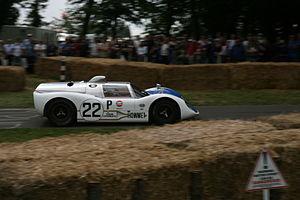
La Howmet TX est une automobile de Sport-prototypes américaine dessinée en 1968 pour tester la compétitivité du moteur à turbine à gaz en sport automobile. Conçue par le pilote Ray Heppenstall, la TX combine un châssis construit par McKee Engineering, une turbine louée à Teledyne Continental Motors et une aide financière et matérielle d'Howmet Corporation.